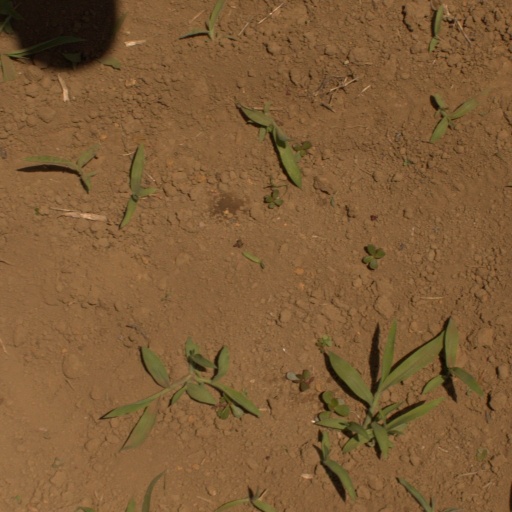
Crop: Jerusalem artichoke